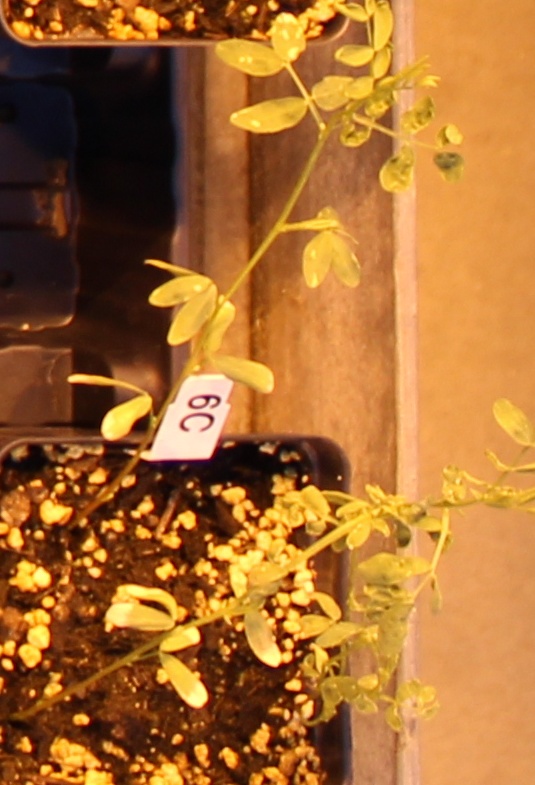
Label: Lentil